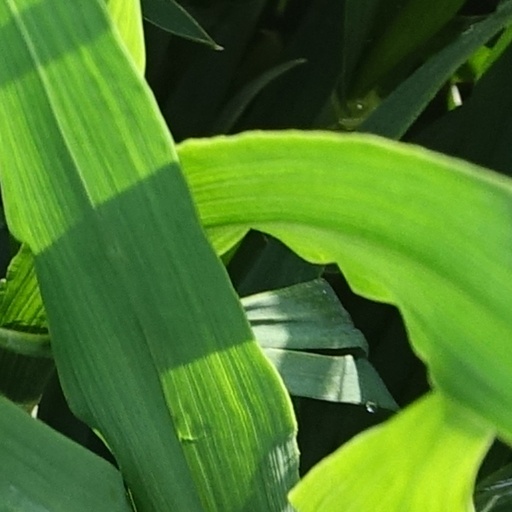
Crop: wheat